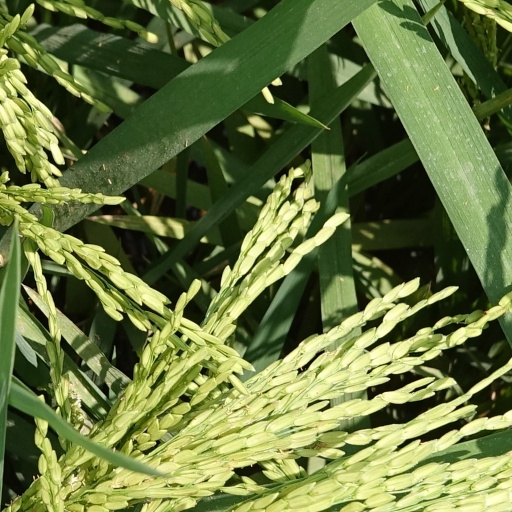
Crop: rice